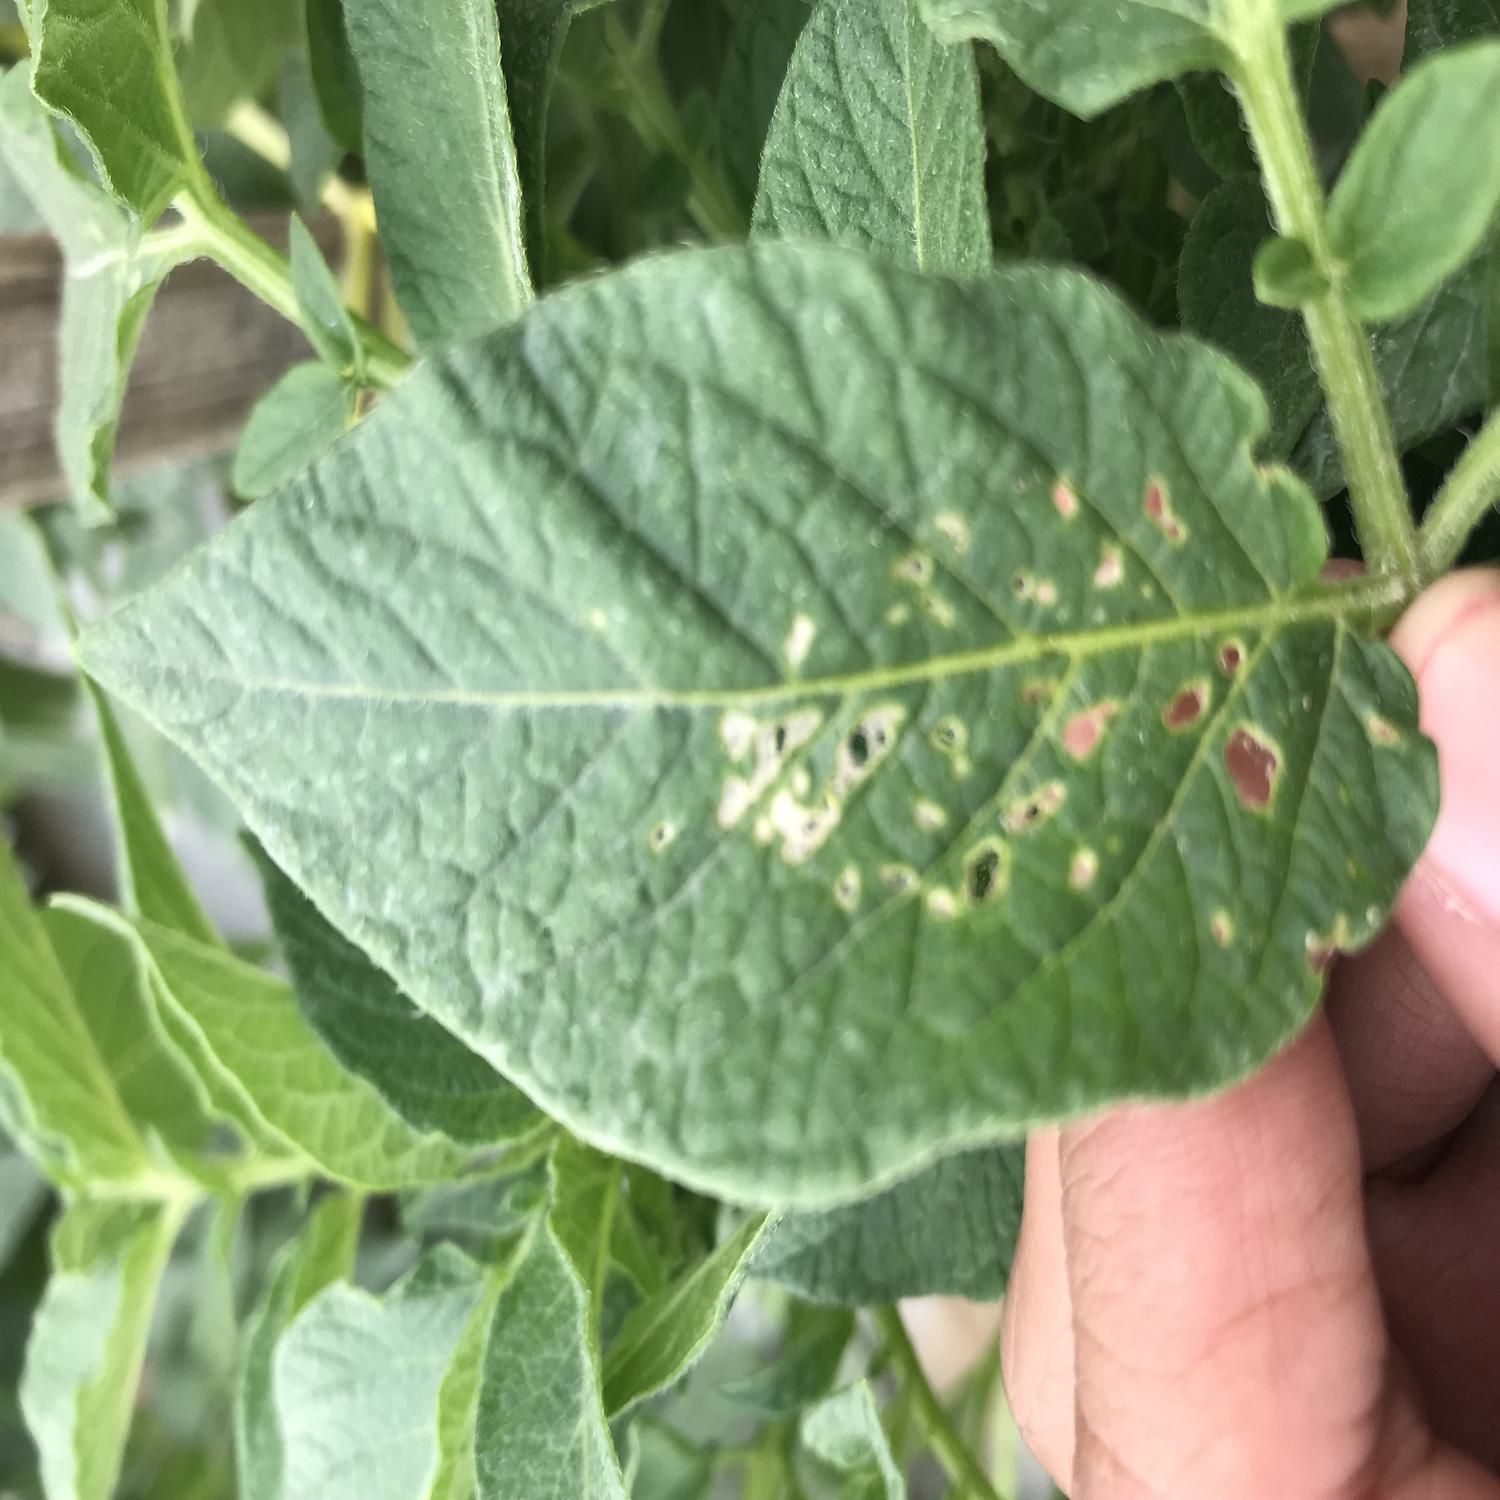
Label: Pest